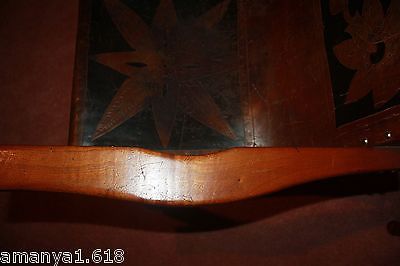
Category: chair